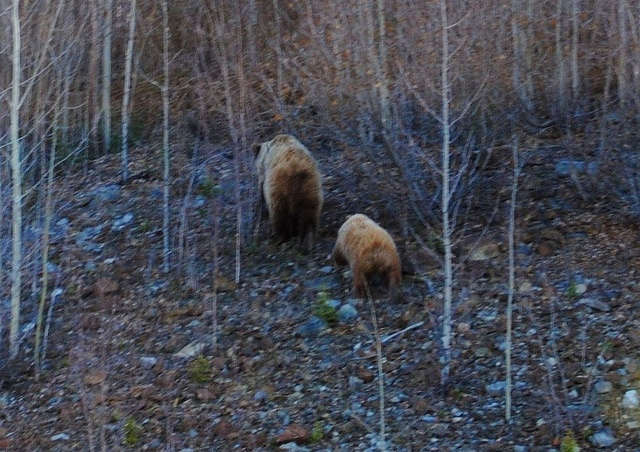
Two bears are walking through the forest together.
Two bears, a large one and a small one, are going into the woods.
There are two brown bears walking threw the woods
Two bears in a lightly wooded area, walking away.
Two bears moving through a stony terrain with small bare trees.